Daisuke Gōri

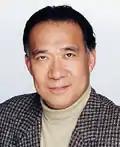

was a Japanese actor, voice actor and narrator from Kōtō, Tokyo. Throughout his life, he was attached to TV Talent Center Tokyo, Yoshizawa Theatre School and then Mausu Promotion; he was attached to Aoni Production at the time of his death. His real name, as well as his former stage name, was . He was best known for his roles in the "Dragon Ball" series (as Mister Satan and numerous other characters), the "Gundam" series (as Dozle Zabi and Bask Om), "Ninja Scroll" (as Gemma Himuro), "Kinnikuman" (as Robin Mask), "Patlabor" (as Hiromi Yamazaki), "Star Fox" (as General Pepper, Andross, and Pigma Dengar), "Dead or Alive" (as Bass Armstrong), "Tekken" (as Heihachi Mishima), and "Soulcalibur" (as Edge Master) – as well as his distinctive deep, booming voice.